George Arundale

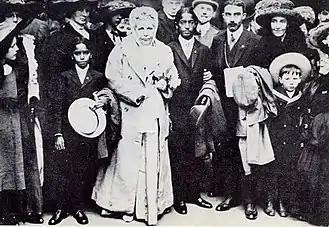
Annie Besant arrives in Charing Cross Station, London with Jiddu Krishnamurti, his younger brother Nityananda, and George Arundale, prominent Theosophist and tutor to the boys. (Picture and caption appear on page 84 of Krishnamurti: The Years of Awakening by Mary Lutyens)

During the early 20th-century, many Theosophists believed in the imminent appearance of a messianic entity, the so-called "Maitreya or World Teacher". Around this time, a young boy named Jiddu Krishnamurti was identified by a leading Thesophist Charles Leadbeatter as being the probable "vehicle" of the expected Messiah (Krishnamurti later repudiated the idea). Arundale was selected as one of Krishnamurti's private tutors. He was a firm believer in the "Coming of the World Teacher", and in late 1910 formed a clandestine society, the Order of the Rising Sun (later renamed Order of the Star in the East), which was intended to further this cause. Most of the recruits were students and staff at the CHC. There was great commotion when the existence and the activities of the society eventually became public; following opposition to the order by the school's Trustees and administrators, in 1913 Arundale and other staff members resigned their positions and left the school.